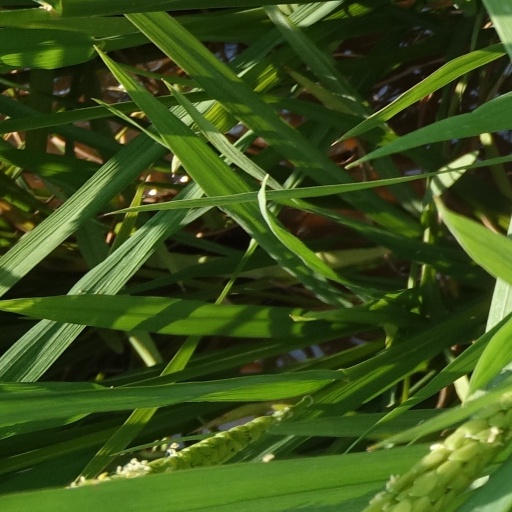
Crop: rice